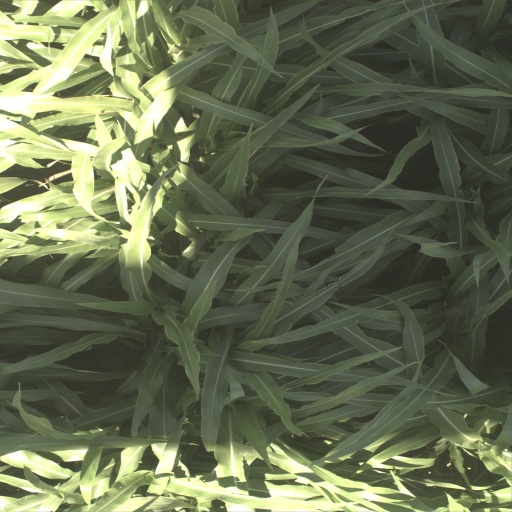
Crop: sorghum